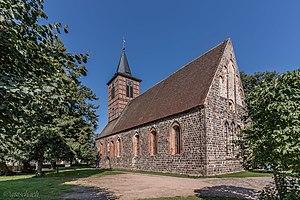
Brüssow est une petite ville allemande située dans le land de Brandebourg, dans l'arrondissement d'Uckermark.